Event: Nepal Earthquake
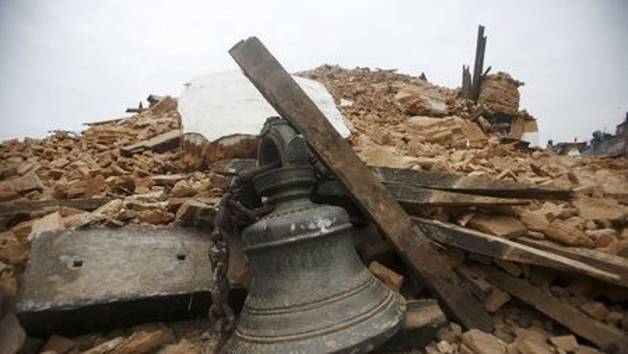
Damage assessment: damage